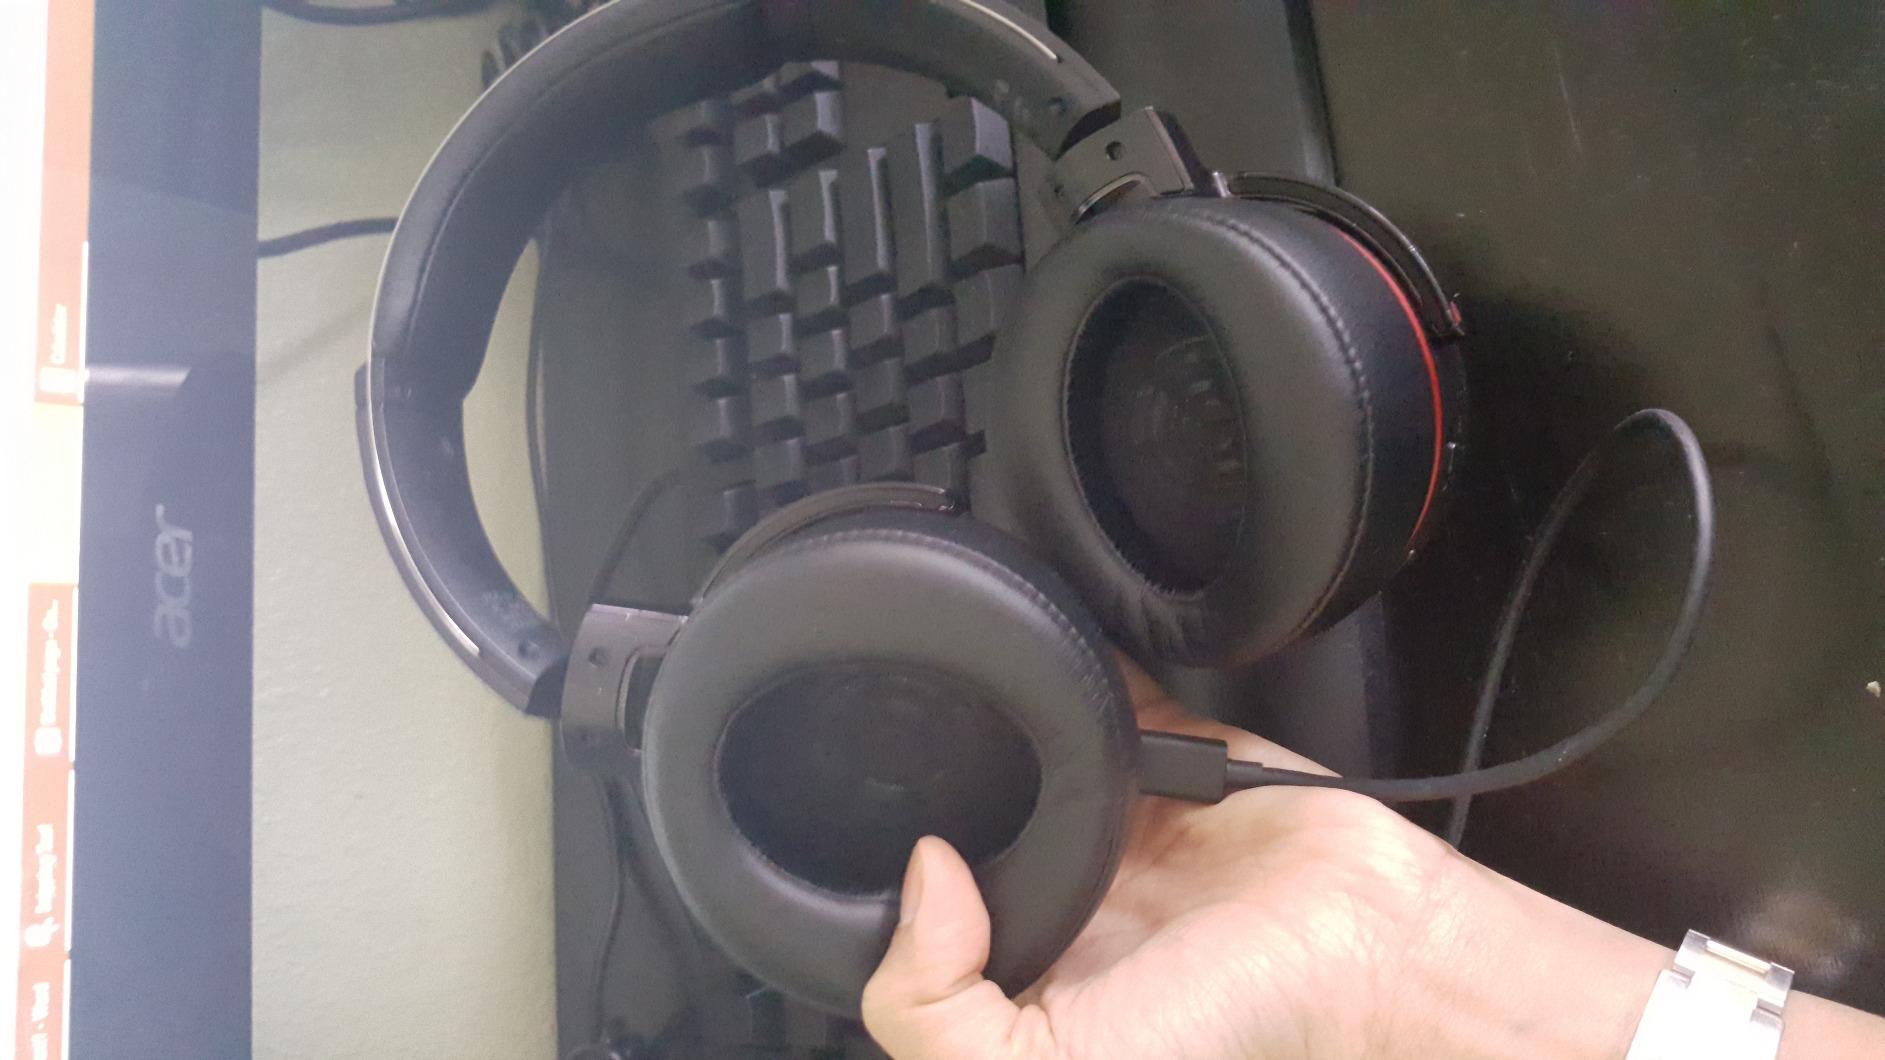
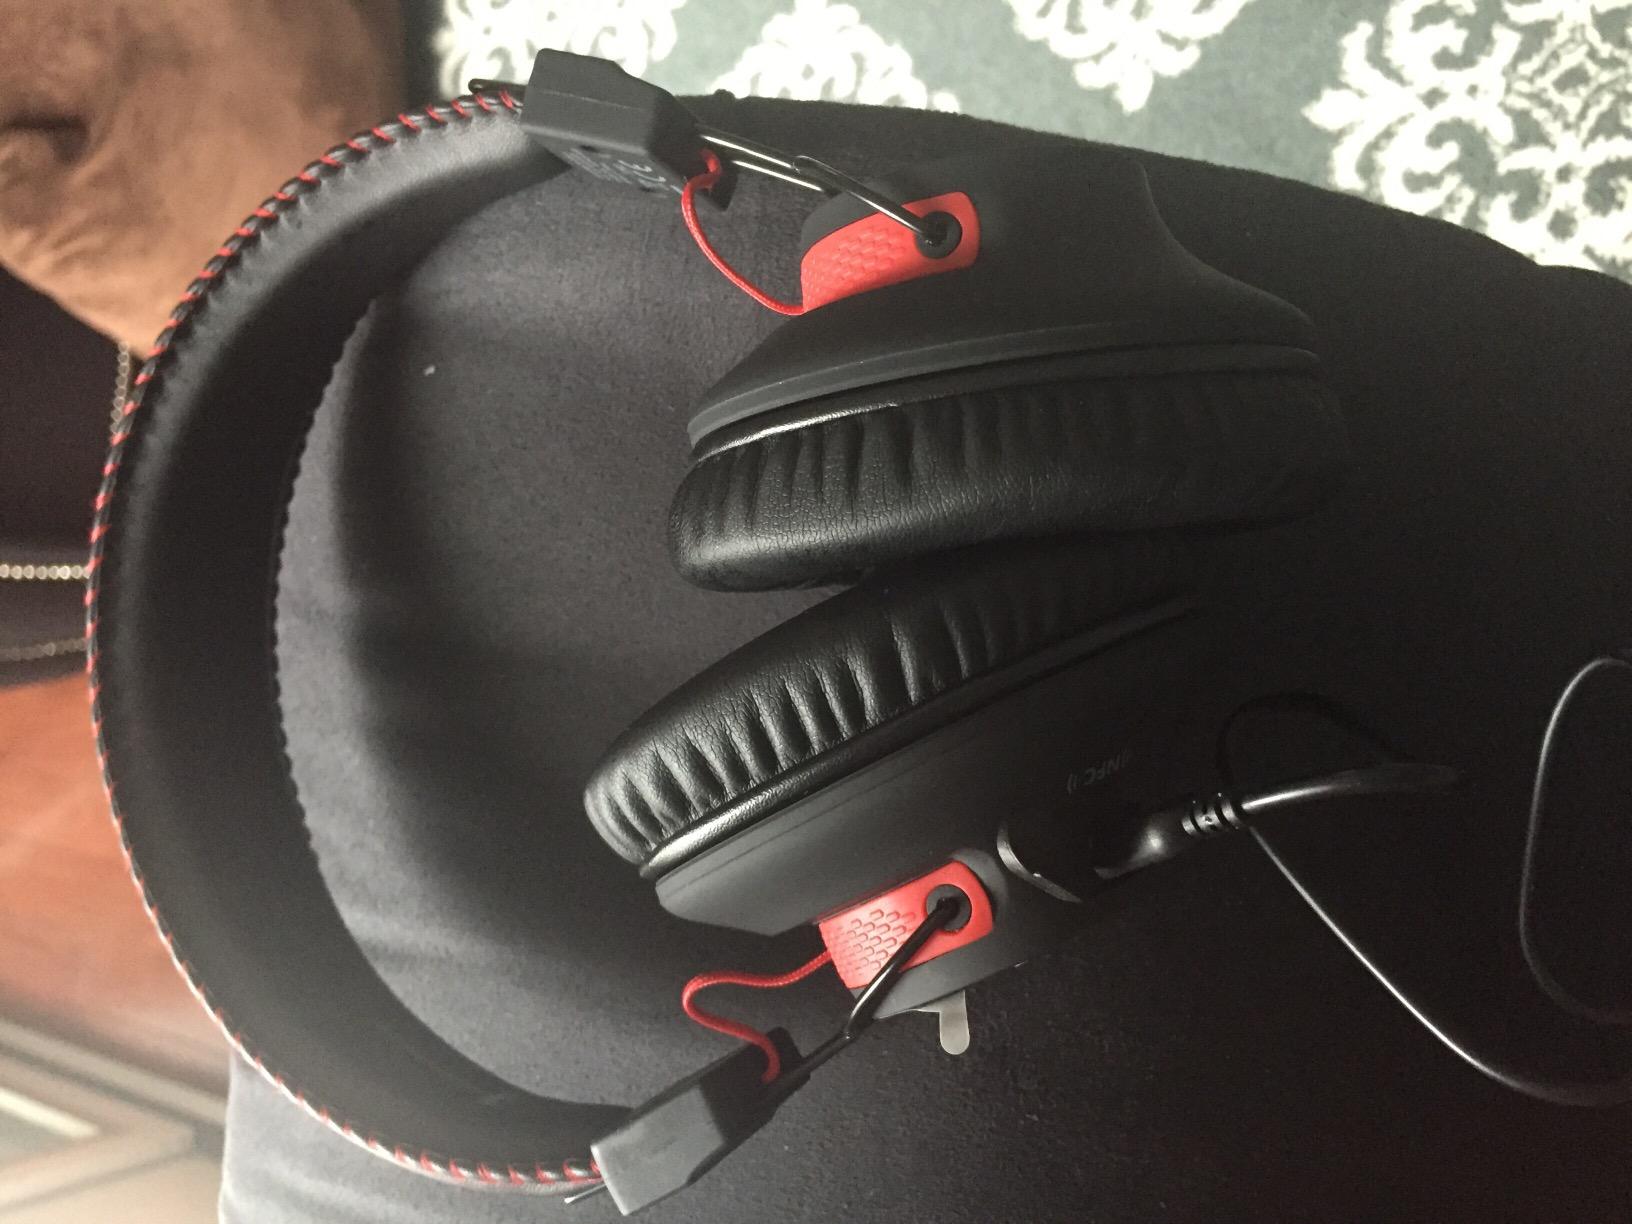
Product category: headphones
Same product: no